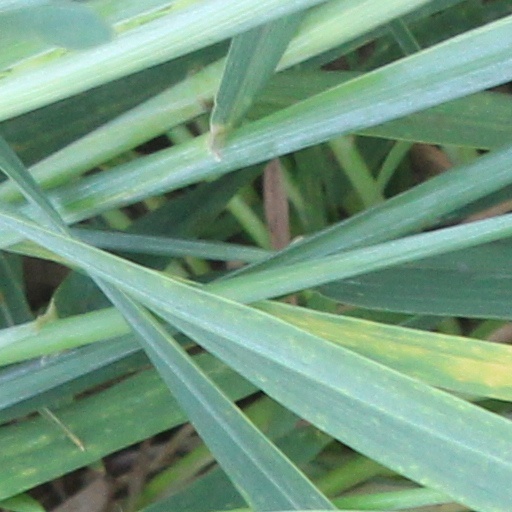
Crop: wheat